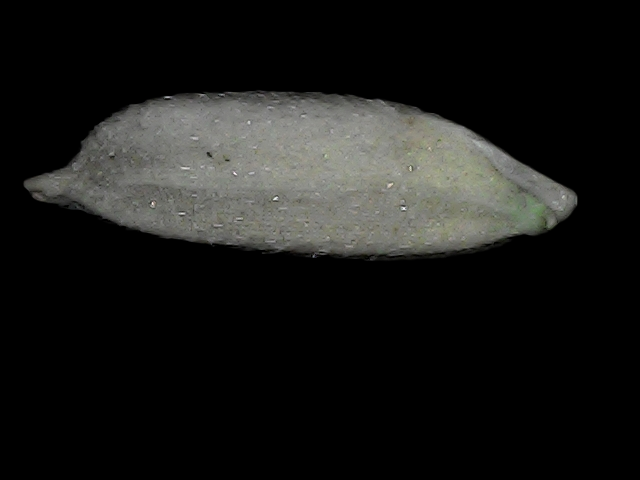
Rice variety: Bd79